Norfolk, Virginia

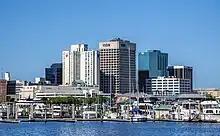
Downtown Norfolk

1907 brought both the Virginian Railway and the Jamestown Exposition to Sewell's Point. The large Naval Review at the Exposition demonstrated the peninsula's favorable location and laid the groundwork for the world's largest naval base. Southern Democrats in Congress gained its location here. Commemorating the tricentennial anniversary of the founding of Jamestown, the exposition featured many prominent officials, including President Theodore Roosevelt, members of Congress, and diplomats from twenty-one countries. By 1917, as the US prepared to enter World War I, the Naval Air Station Hampton Roads had been constructed on the former exposition grounds.